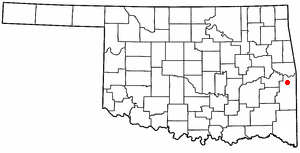
Panama est une ville du Comté de Le Flore en Oklahoma aux États-Unis.